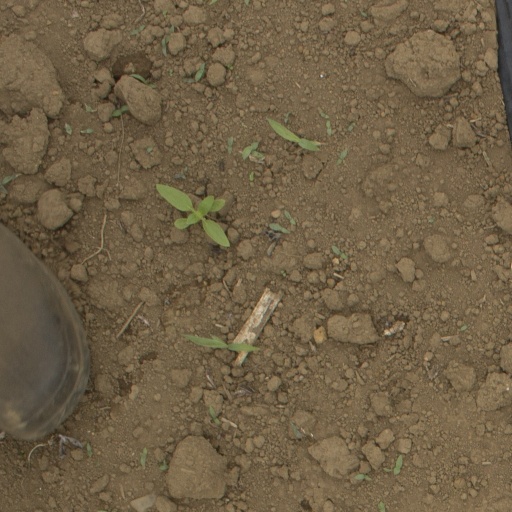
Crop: Jerusalem artichoke